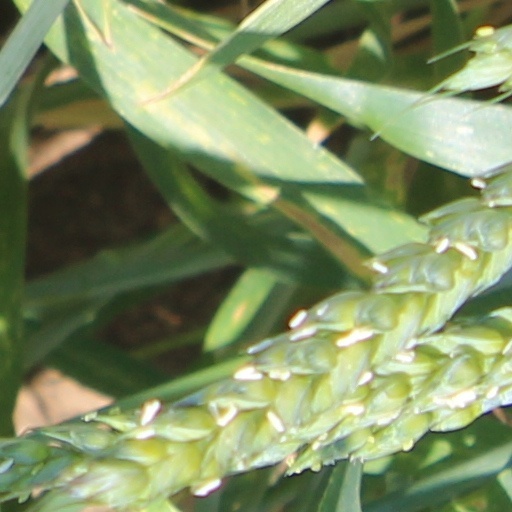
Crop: wheat